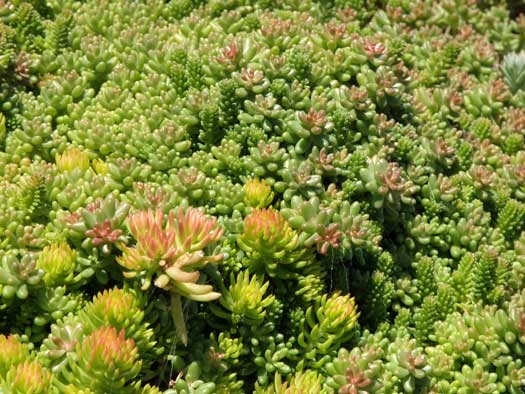
Texture: matted